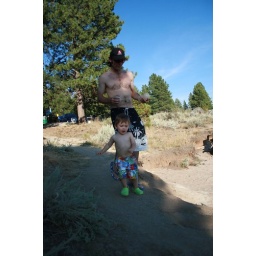
Idaho - yeah, let's go see what happens if we throw water bombs in the lake